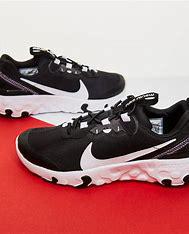
Brand: Nike
Model: Renew Element 55